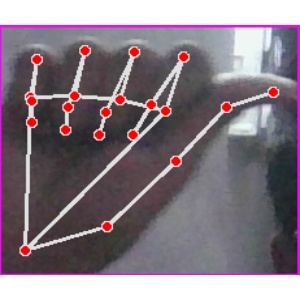
अक्षर: छ